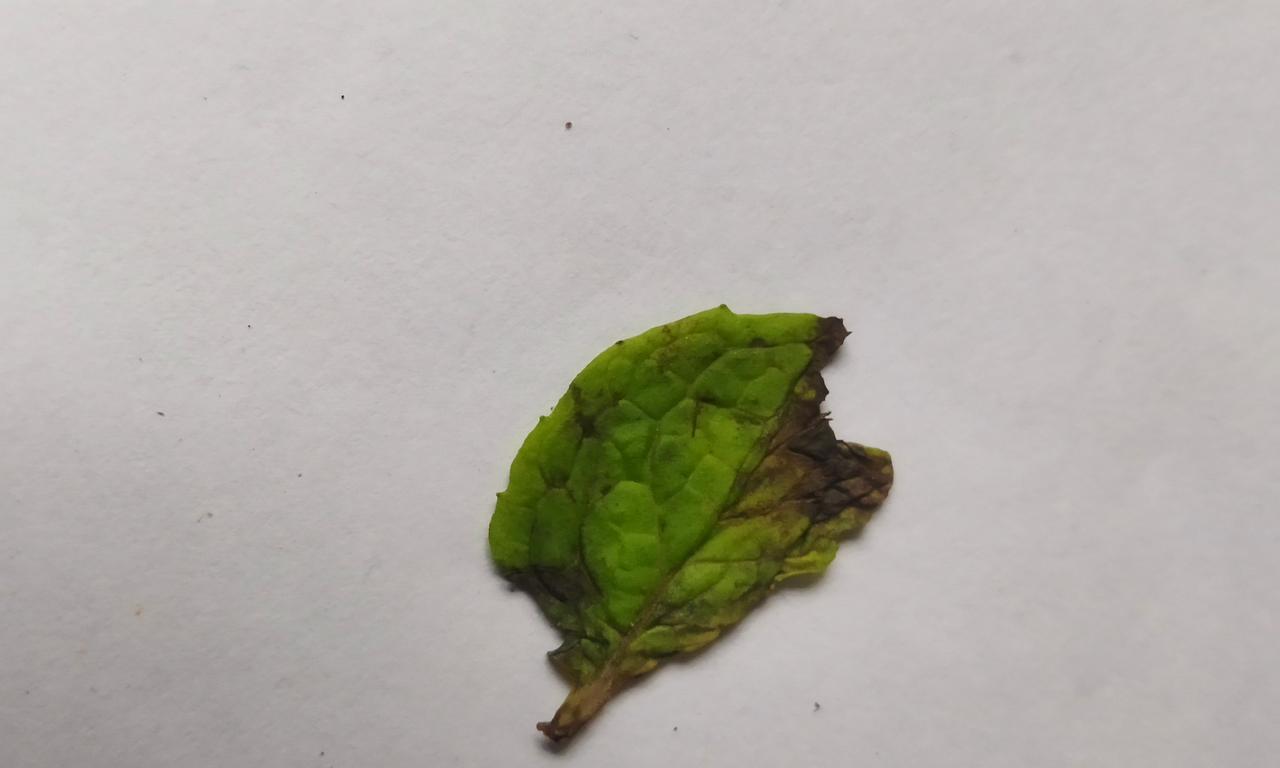
Label: Spoiled